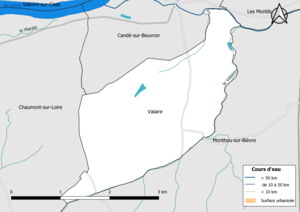
Carte du réseau hydrographique de la commune de fr:Valaire (Loir-et-Cher, France).
Valaire est une commune française située dans le département de Loir-et-Cher, en région Centre-Val de Loire.